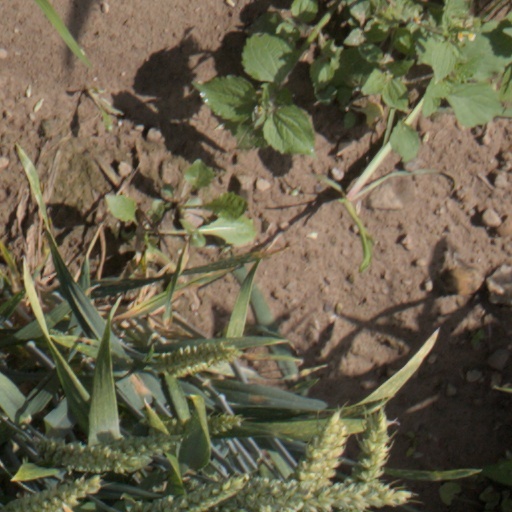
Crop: wheat